Montpellier tramway

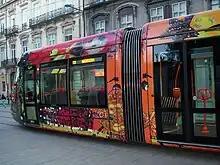
Trams with underwater livery operating on Line 3 at Gare Saint-Roch.

Line 3 was inaugurated on 7 April 2012 with a length of 19.8 km and 29 stations. The line runs from Juvignac in the west to Pérols-Etang de l'Or in the southeast. There is also a three-station branch from Boirargues to Lattes-Centre. The line is coloured green. The rolling stock consists on 19 43m Alstom Citadis trams.